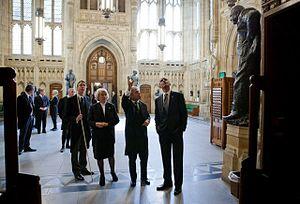
John Simon Bercow, né le 19 janvier 1963 à Edgware, est un homme d'État britannique. Il est président de la Chambre des communes du Royaume-Uni de 2009 à 2019.